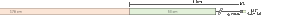
Illustration de l'évolution de la profondeur de champ en fonction des dimensions de la surface sensible.. Ouverture f/4
La profondeur de champ correspond à la zone de prise de vue dans laquelle doit se trouver le sujet à photographier pour que l'on puisse en obtenir une image que l'œil acceptera comme nette.